Stylophone

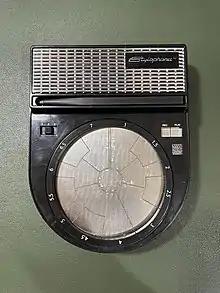
Beatbox front

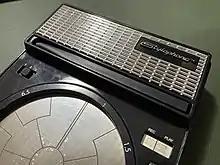
Beatbox closeup

In January 2017, Dubreq released details of the Stylophone Gen X-1 portable analogue synthesizer. It was designed and manufactured by Dubreq. The Gen X-1 has additional controls for LFO, analog delay, low-pass filter, and envelope settings. It also includes sub-octave switches, and an input so it can be used as an effects unit